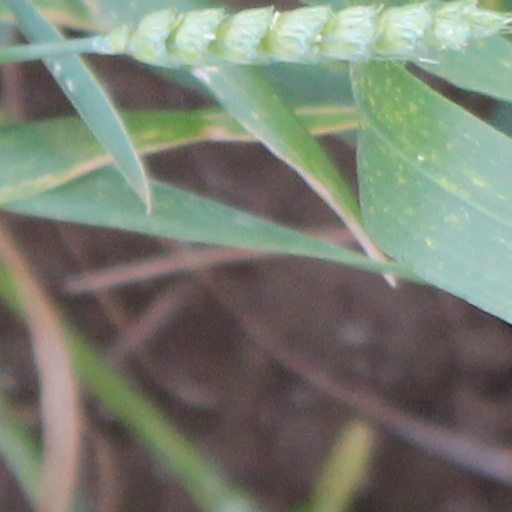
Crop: wheat